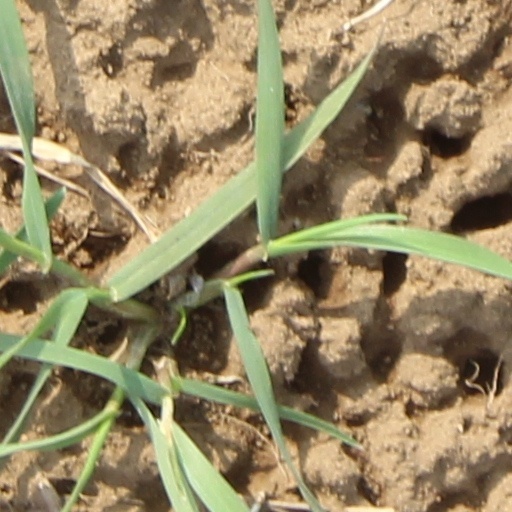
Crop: wheat